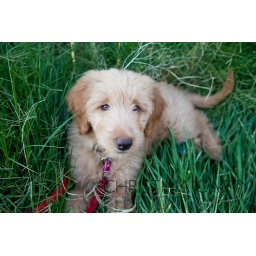
Goldendoodle puppy in grass